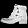
Label: Ankle boot